Muslim Walls of Madrid

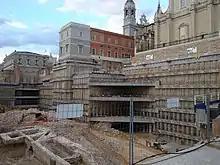
Construction of Royal Collections Museum (2008), where remains of the Muslim Wall were found

There is another large section of the Arab walls found in the late-1990s, directly opposite the Almudena Cathedral. These remains have surfaced as part of the works of the future Royal Collections Museum. As an area in which it is impossible to make any kind of archaeological tasting, the specialist Alain Kermovan traced the route through radioelectric detectors, without lifting the pavement.